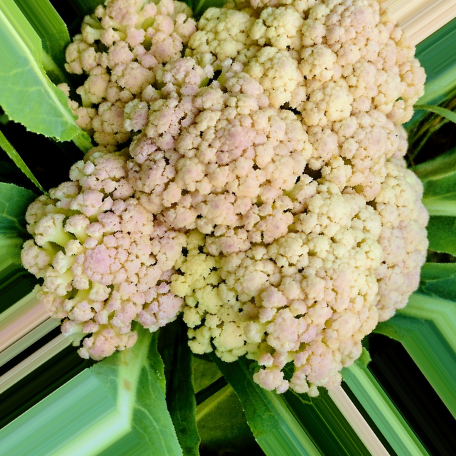
Label: Bacterial spot rot